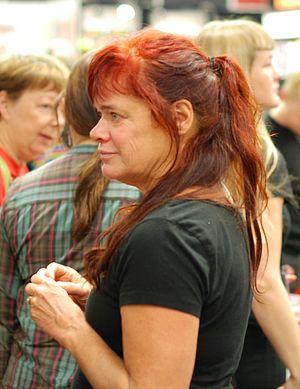
Lena Ackebo est une auteure de bande dessinée suédoise. Active depuis le début des années 1980, elle s'est spécialisée dans les histoires satiriques dessinées dans un style caricatural. C'est une contributrice régulière de Galago.